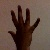
The image shows a hand gesture representing the number 5 in Indian Sign Language.